Air Charter (game)

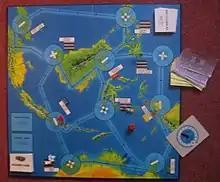
Game board

The games also includes the playing board representing a map of Australasia and Southeast Asia, four fuel gauges, freight cards, incident cards, paper money and several plastic pyramid shapes representing freight of three types, special foodstuffs (white), basic foodstuffs (white) and machinery (coloured).